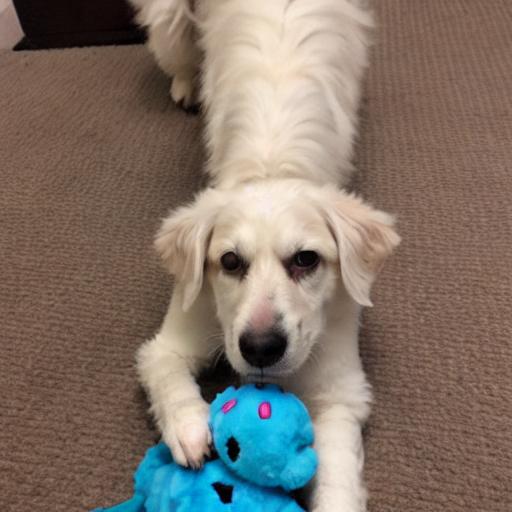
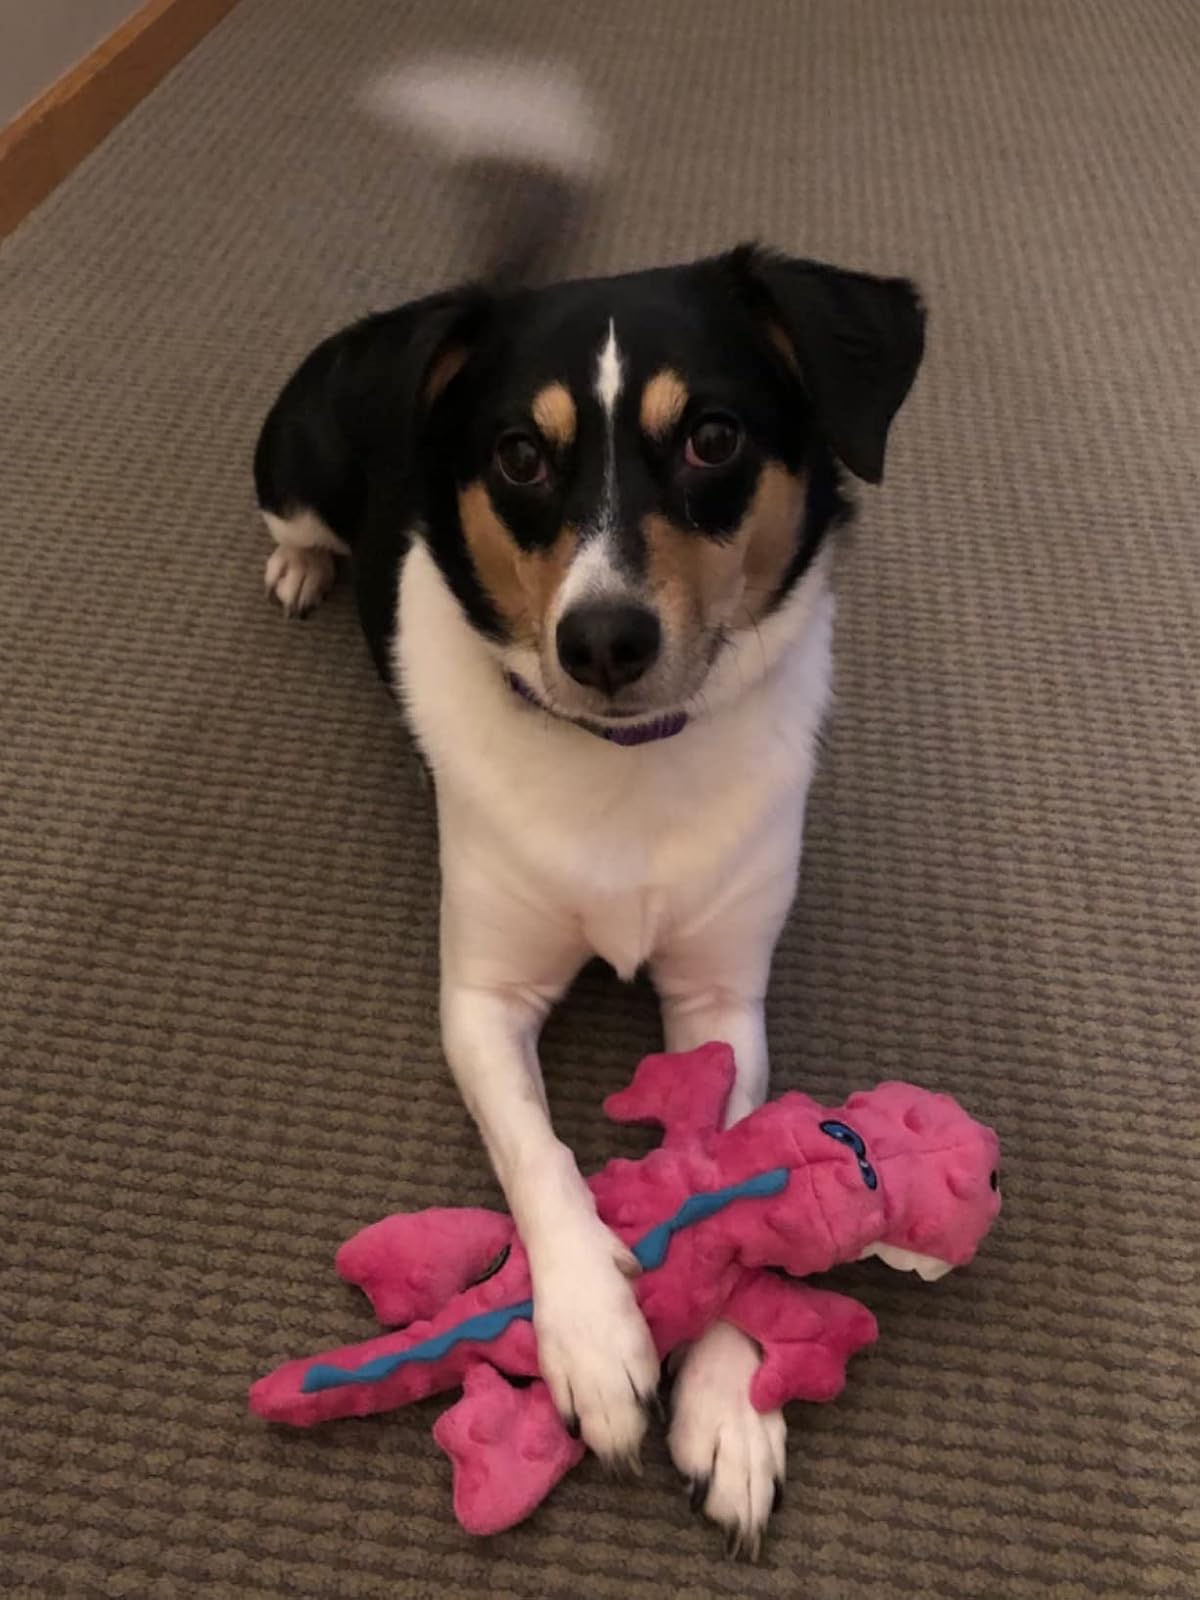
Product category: items_toy
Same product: no